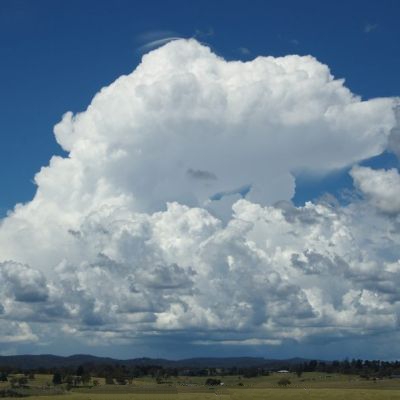
Cloud type: Cumulus (Cu)